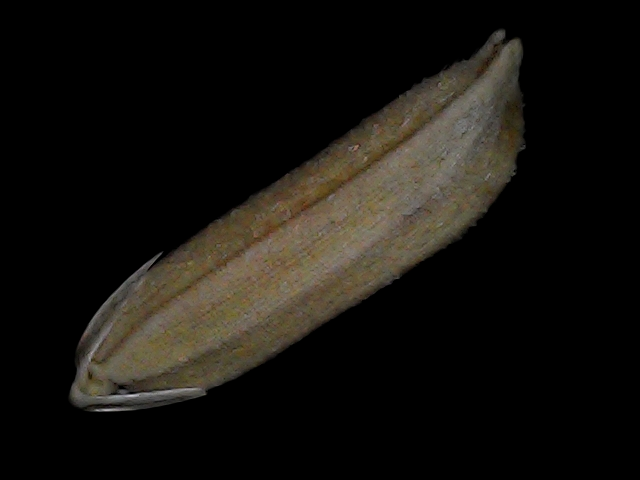
Rice variety: Bd87